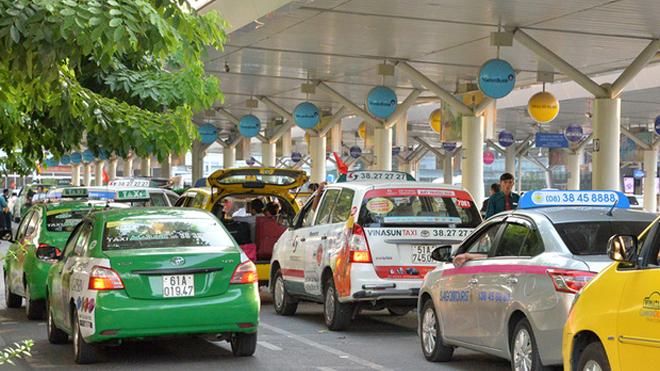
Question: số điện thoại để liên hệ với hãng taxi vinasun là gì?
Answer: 38 272 727